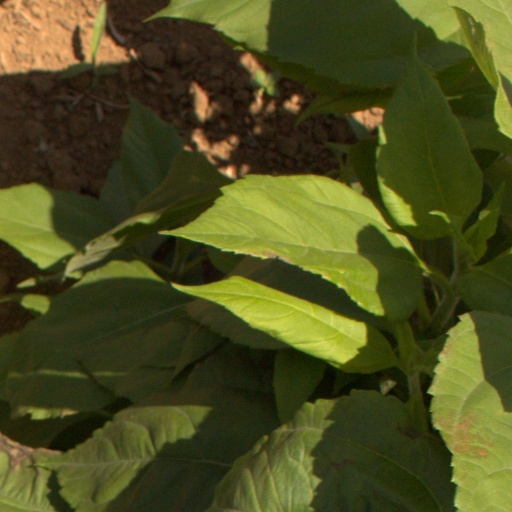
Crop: Jerusalem artichoke